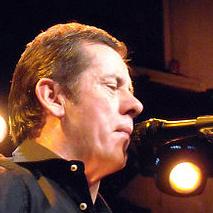
Age: 52